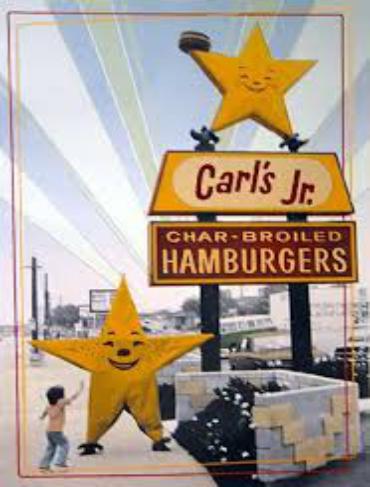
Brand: Carl's Jr
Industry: Food